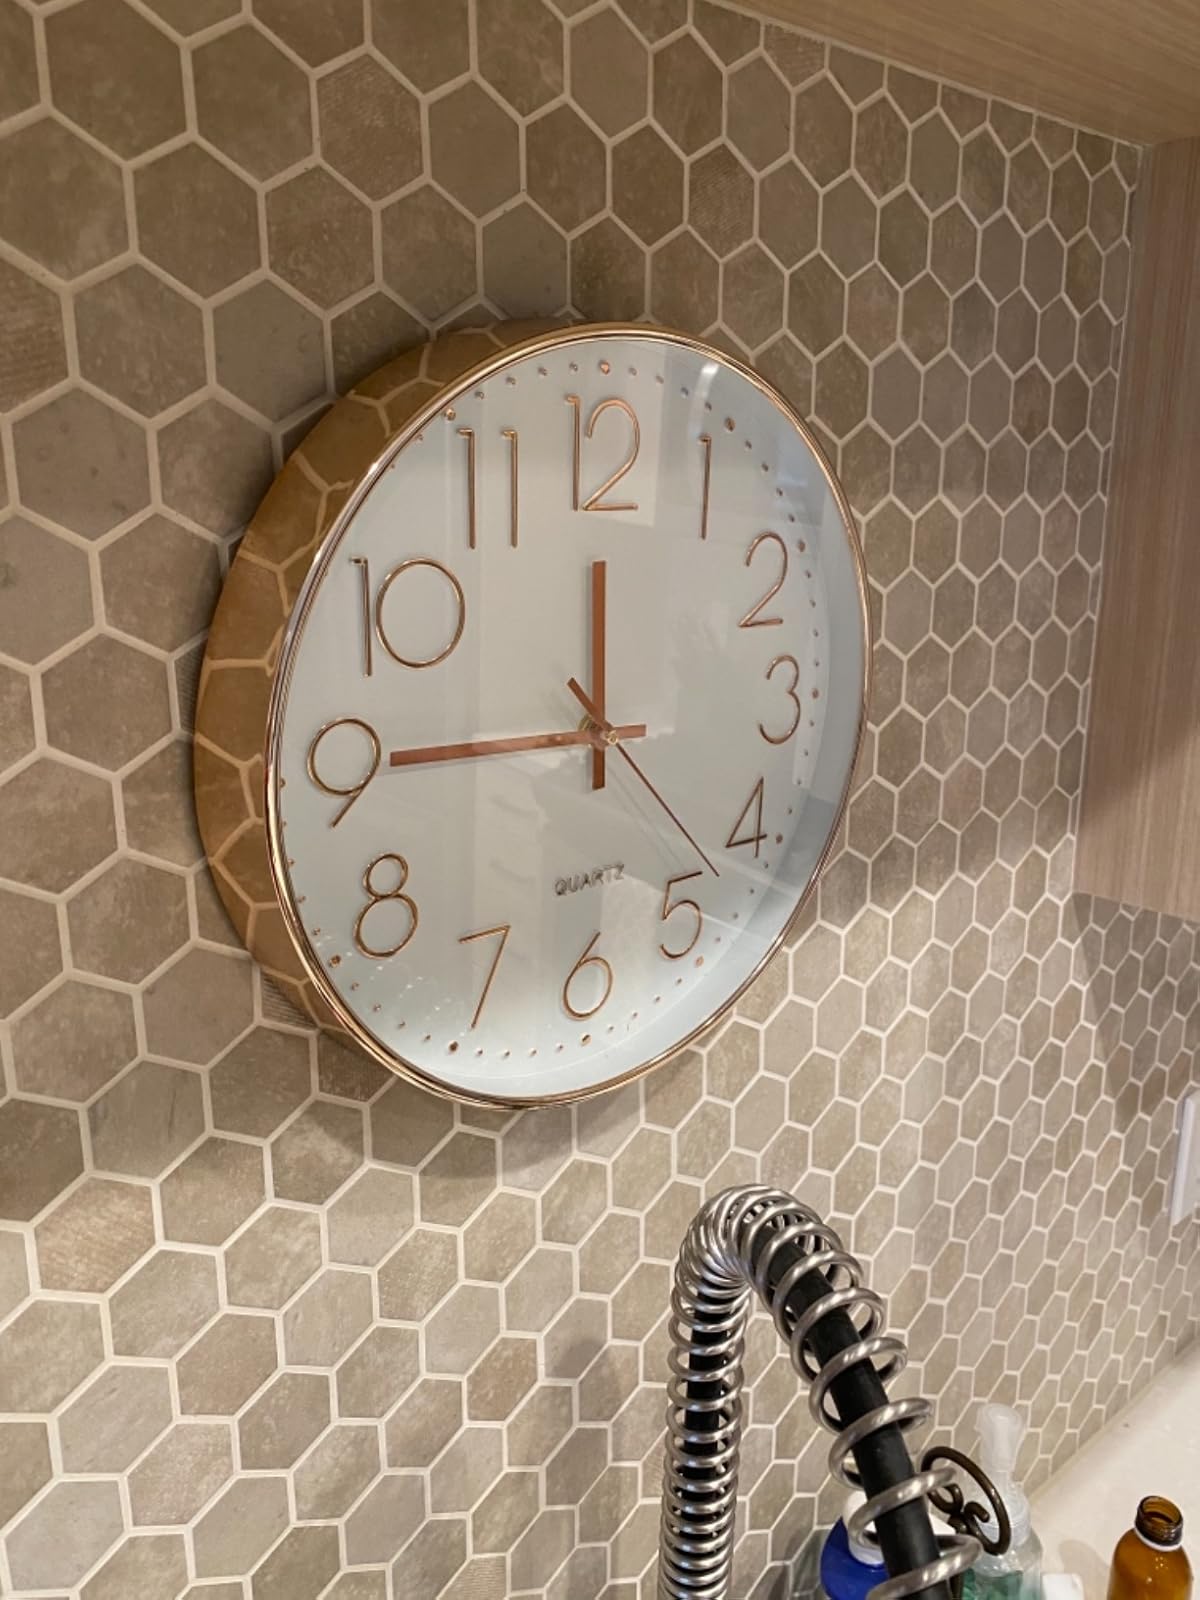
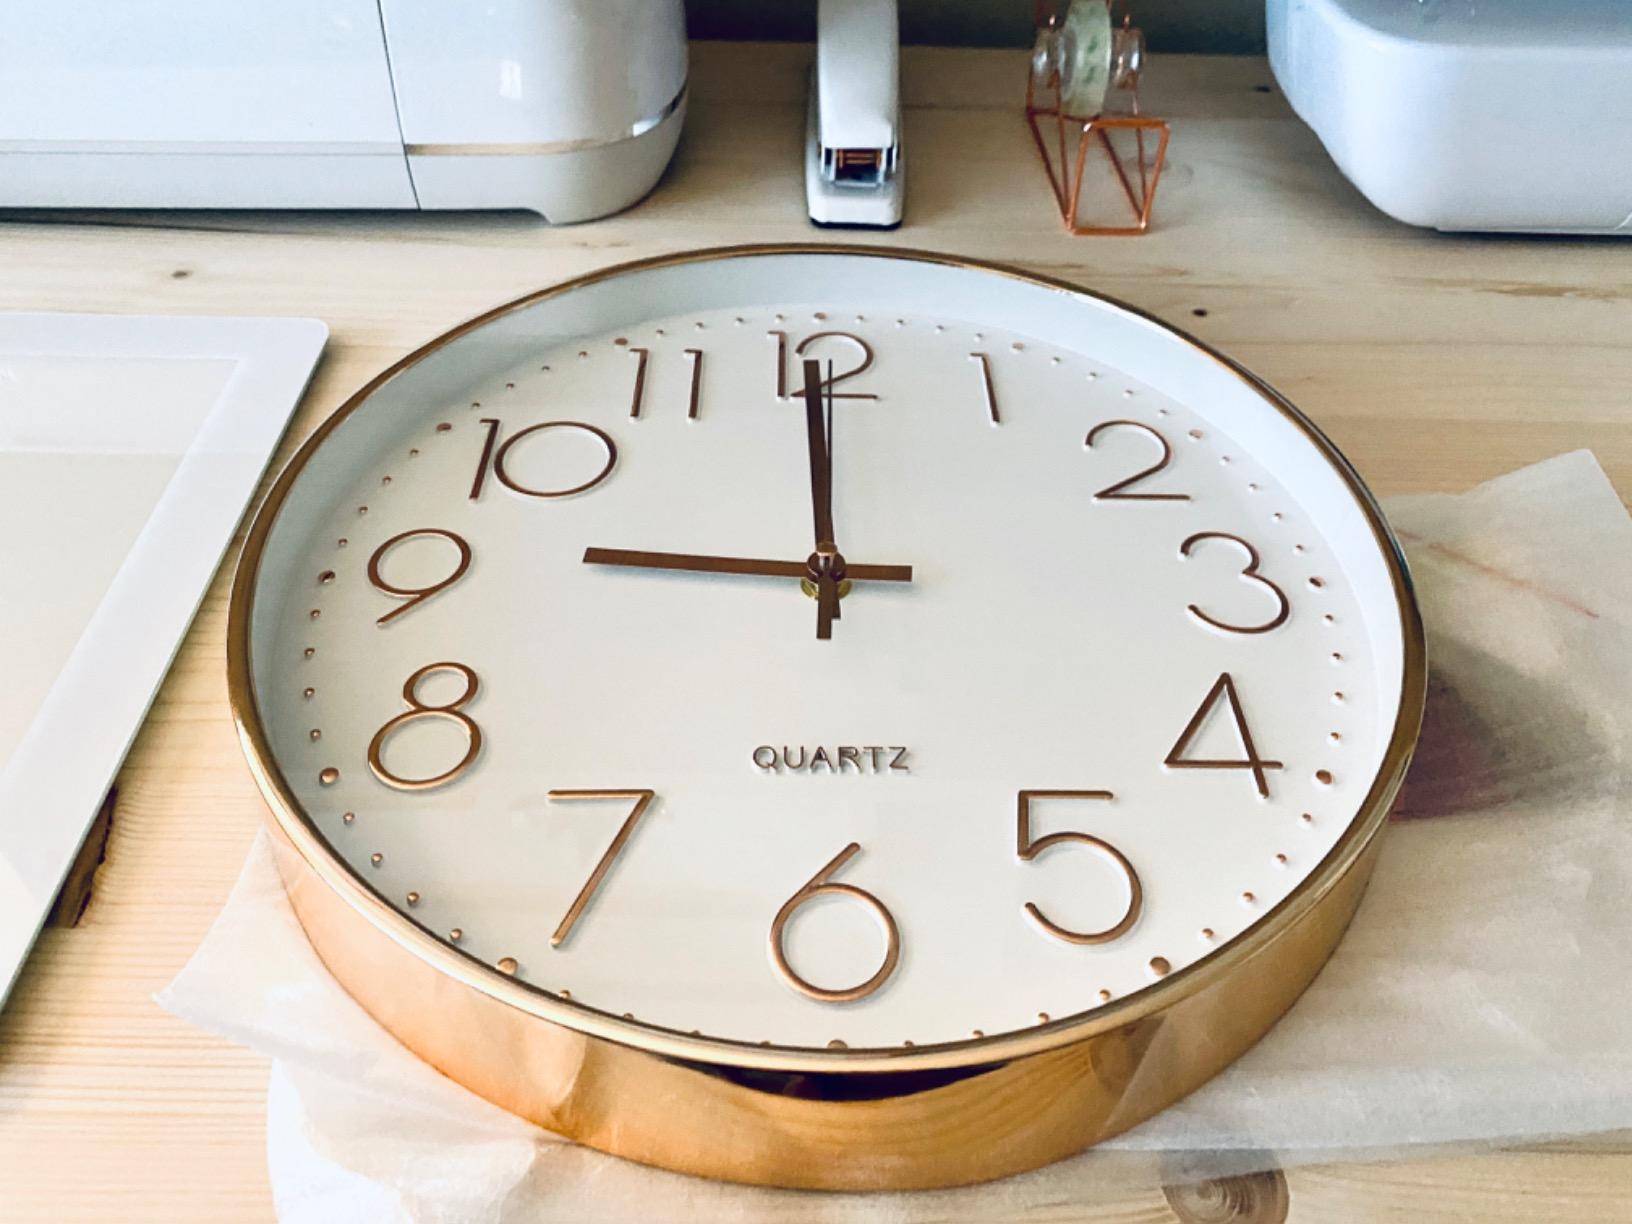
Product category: clock
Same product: yes